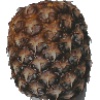
Label: Pineapple 1